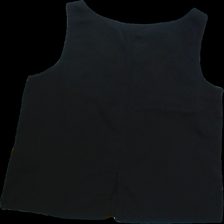
View: back
Type: Top
Category: Ladies
Brand: Vero moda
Colors: Black
Material: 100% Poly
Pattern: Plain
Cut: V-collar, Regular
Size: XS
Season: All
Trend: No trend
Stains: Yes
Price range: <50
Recommended usage: Repair